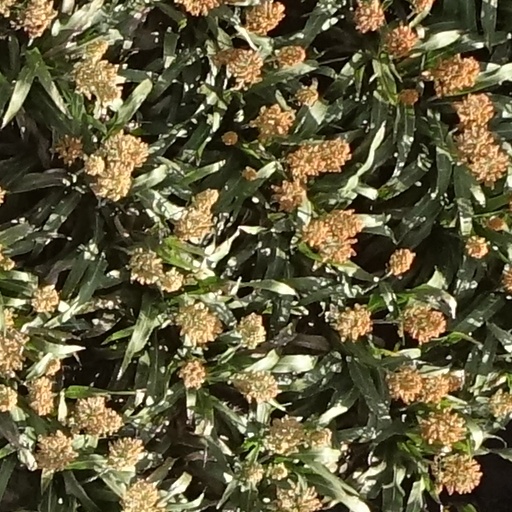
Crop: sorghum